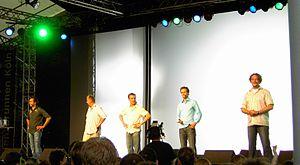
Les Wise Guys sont un groupe de musique allemand dont la particularité est de chanter a cappella. Créé au début des années 1990, ce groupe est devenu progressivement la référence allemande en matière de musique a cappella. En été 2017, ils ont arrêté de faire de la musique ensemble.